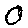
Label: 0